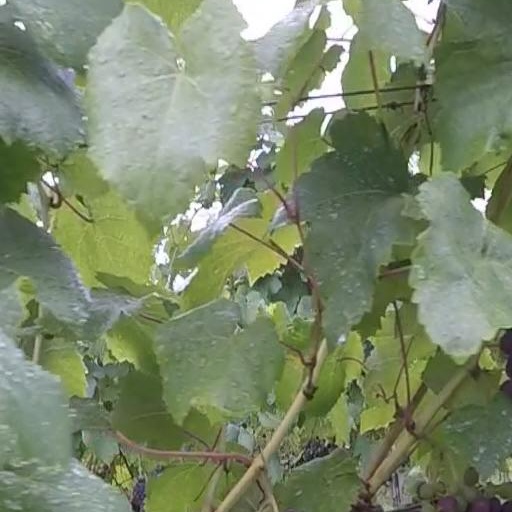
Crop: grape